Whakapapa

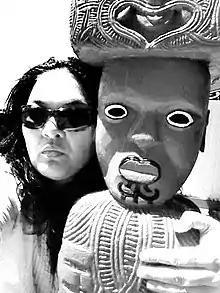
Māori woman with a representation of her ancestress Te Iringa in Waikato.

Genealogy is a fundamental principle in Māori culture, termed specifically in this context as whakapapa (lit. 'layering'). Reciting one's "whakapapa" proclaims one's identity among the Māori, places oneself in a wider context, and links themself to land and tribal groupings and their "mana".